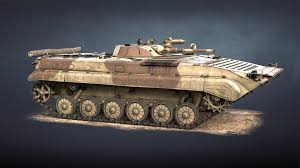
Label: BMP-1